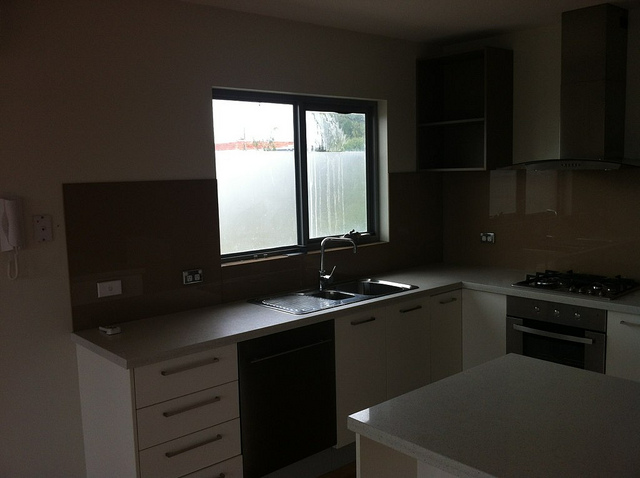
user: Given an image and a question. Answer the question in a short answer. Question: What is this room used for? Short Answer:
assistant: cook